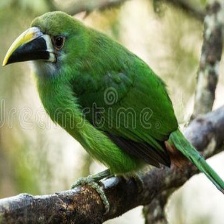
Species: BLUE THROATED TOUCANET
Scientific name: AULACORHYNCHUS CAERULEOGULARIS
ImageNet parent category: toucan